Bertram Goodhue

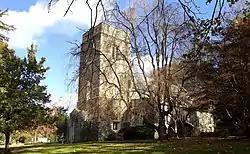
Saint Mark's Episcopal Church

In a dissertation on American regional architecture in California and Hawaii, Goodhue is credited with creating a distinctive interpretation of Spanish Colonial architecture into the Spanish Colonial Revival Style as a dominant Californian regional vernacular. He also directly influenced the dominance of the Spanish Colonial Revival style in major public and private architecture of 1920s Hawaii.